Caere

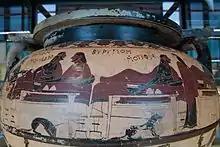
Example of Greek-style pottery in Caere. Eurytus and Heracles in a symposium. Krater of Corinthian columns called 'Krater of Eurytus',

Trade between the Greeks and Etruscans became increasingly common in the middle of the 8th century BC, with standardised urns and pottery common in graves of the time. The town became the main Etruscan trading centre during the 7th century BC, and trade increased with other Greek colonies in Southern Italy and Sicily, and with the Corinthians. Locally manufactured products began to imitate imported Greek pottery, especially after the immigration of Greek artists into Etruria.